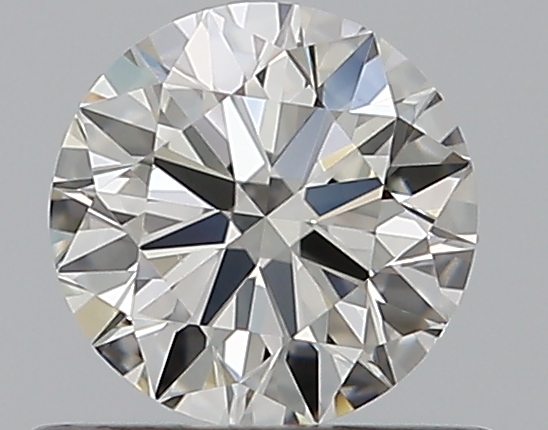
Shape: round
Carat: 0.5
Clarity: VS1
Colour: J
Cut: EX
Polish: EX
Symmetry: EX
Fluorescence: F
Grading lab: GIA
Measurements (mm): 5.05 x 5.08 x 3.12